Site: brandenburg
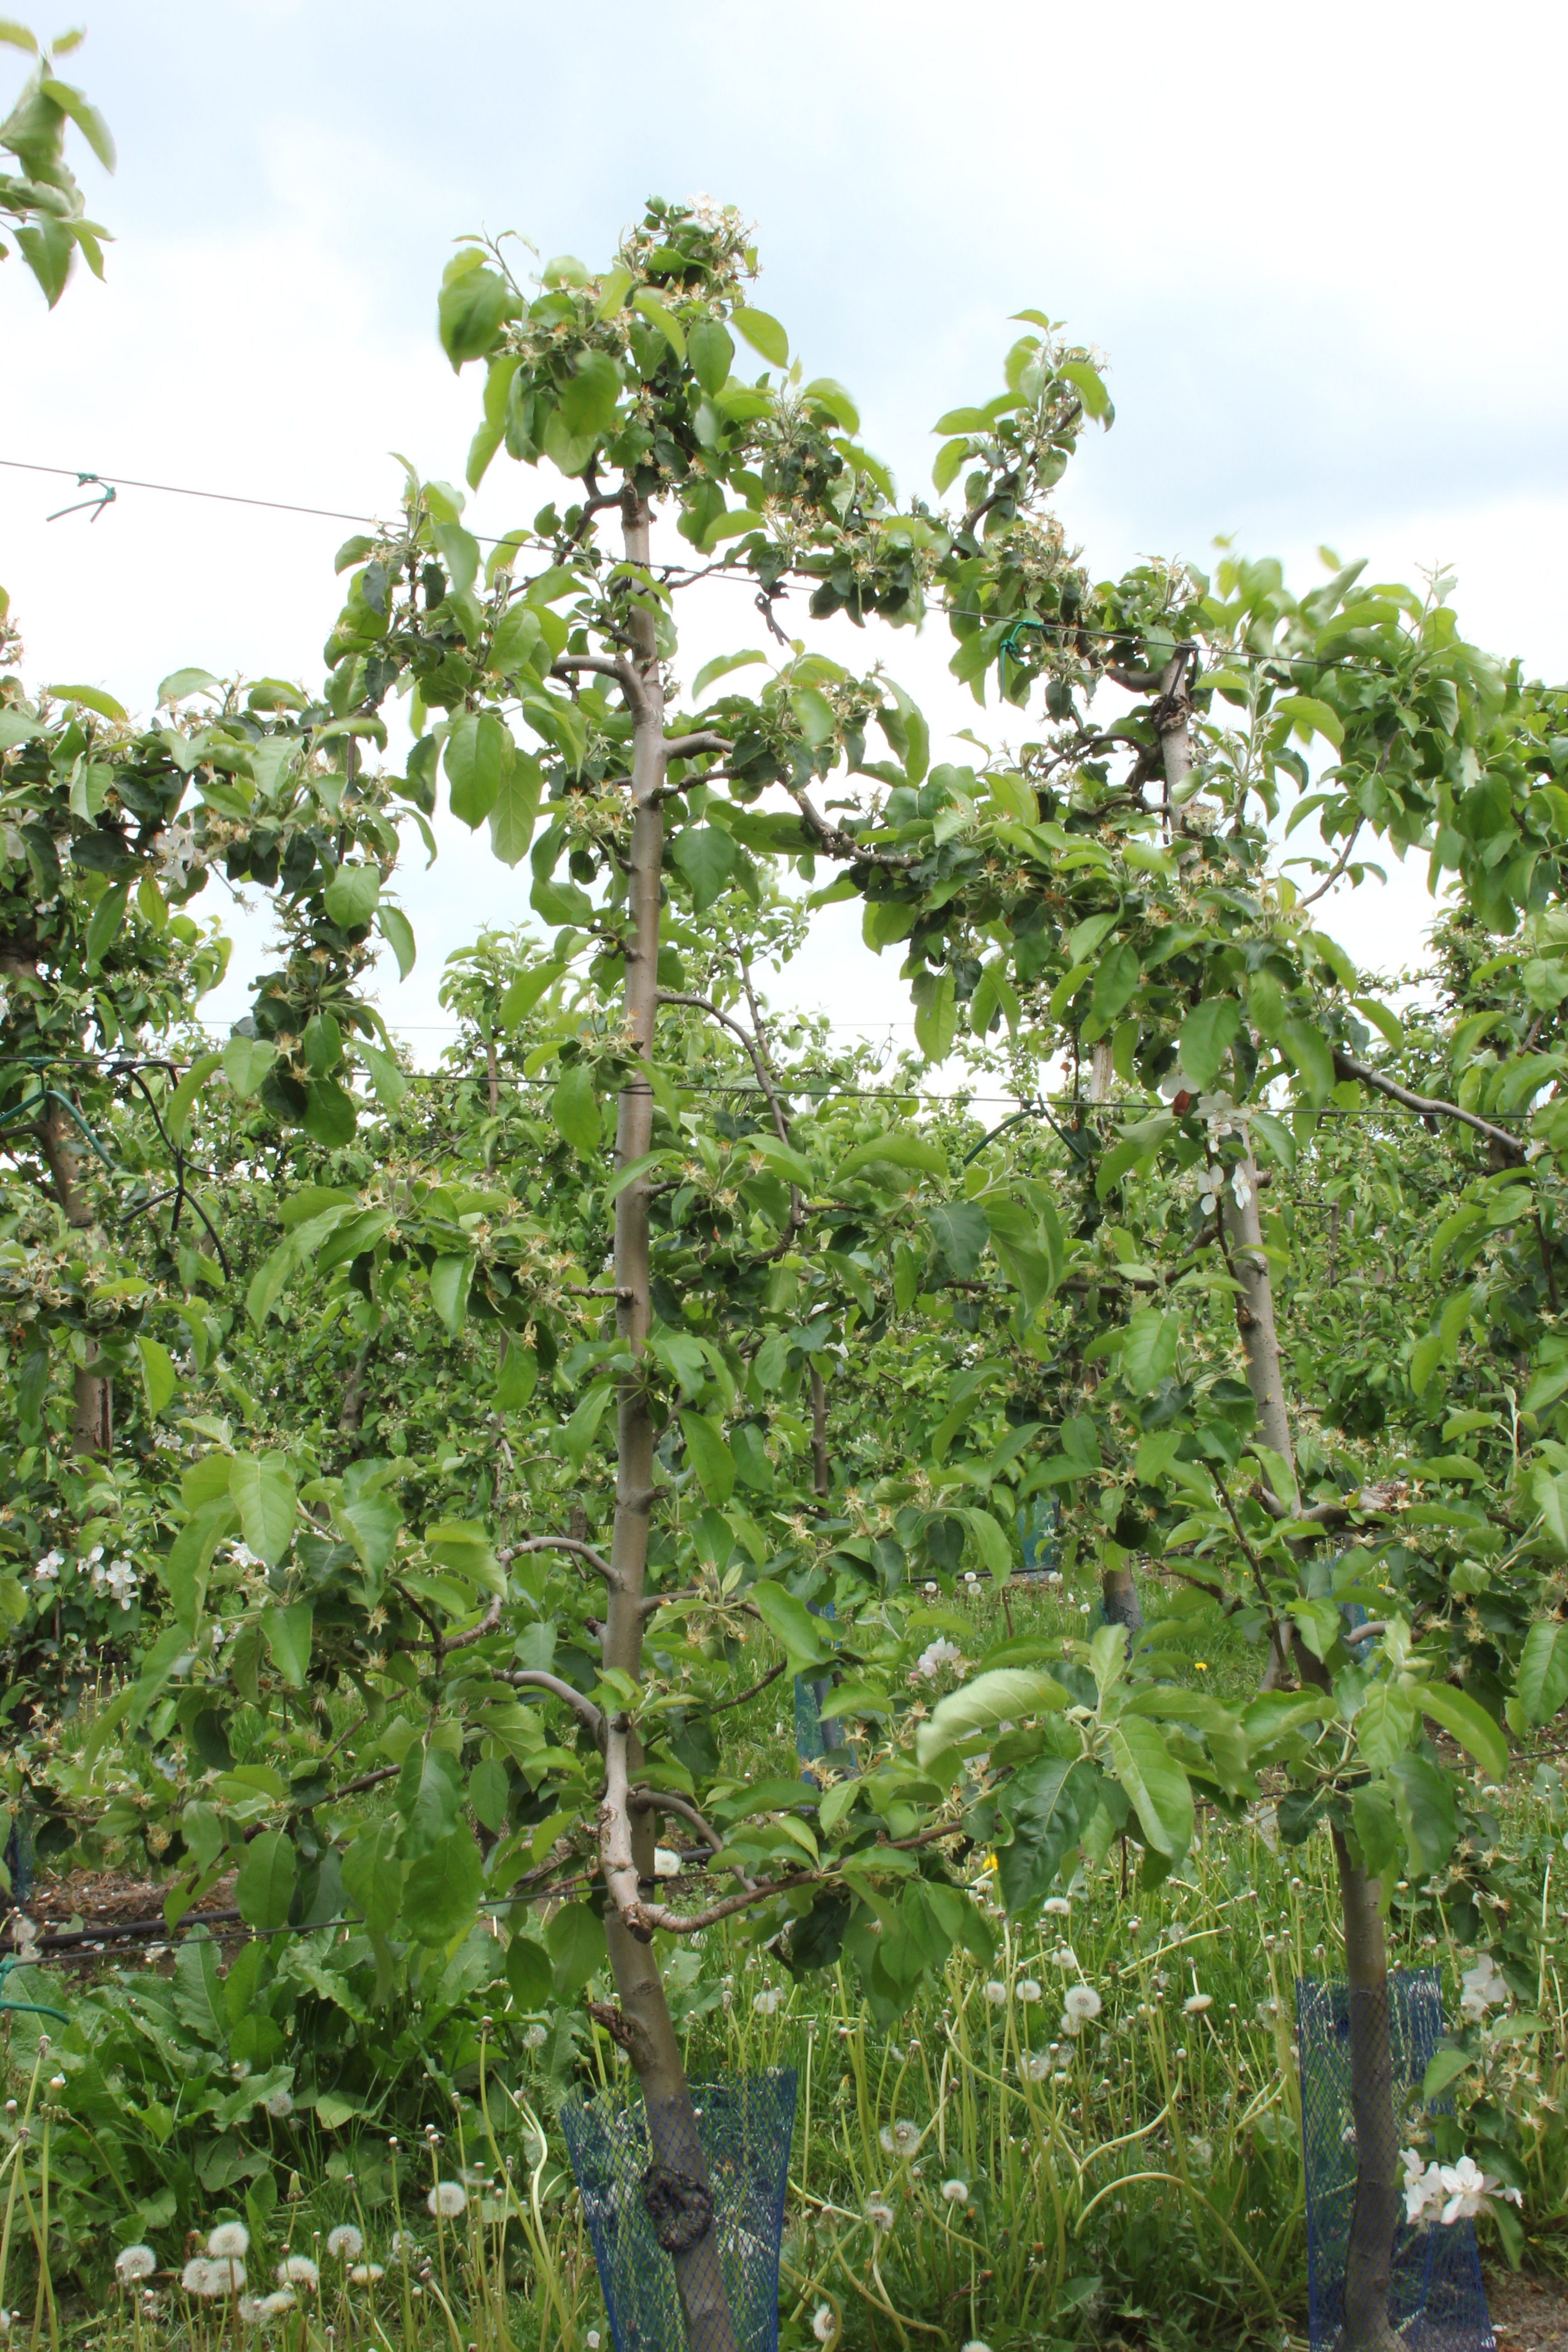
Growth stage (BBCH 67): Flowering